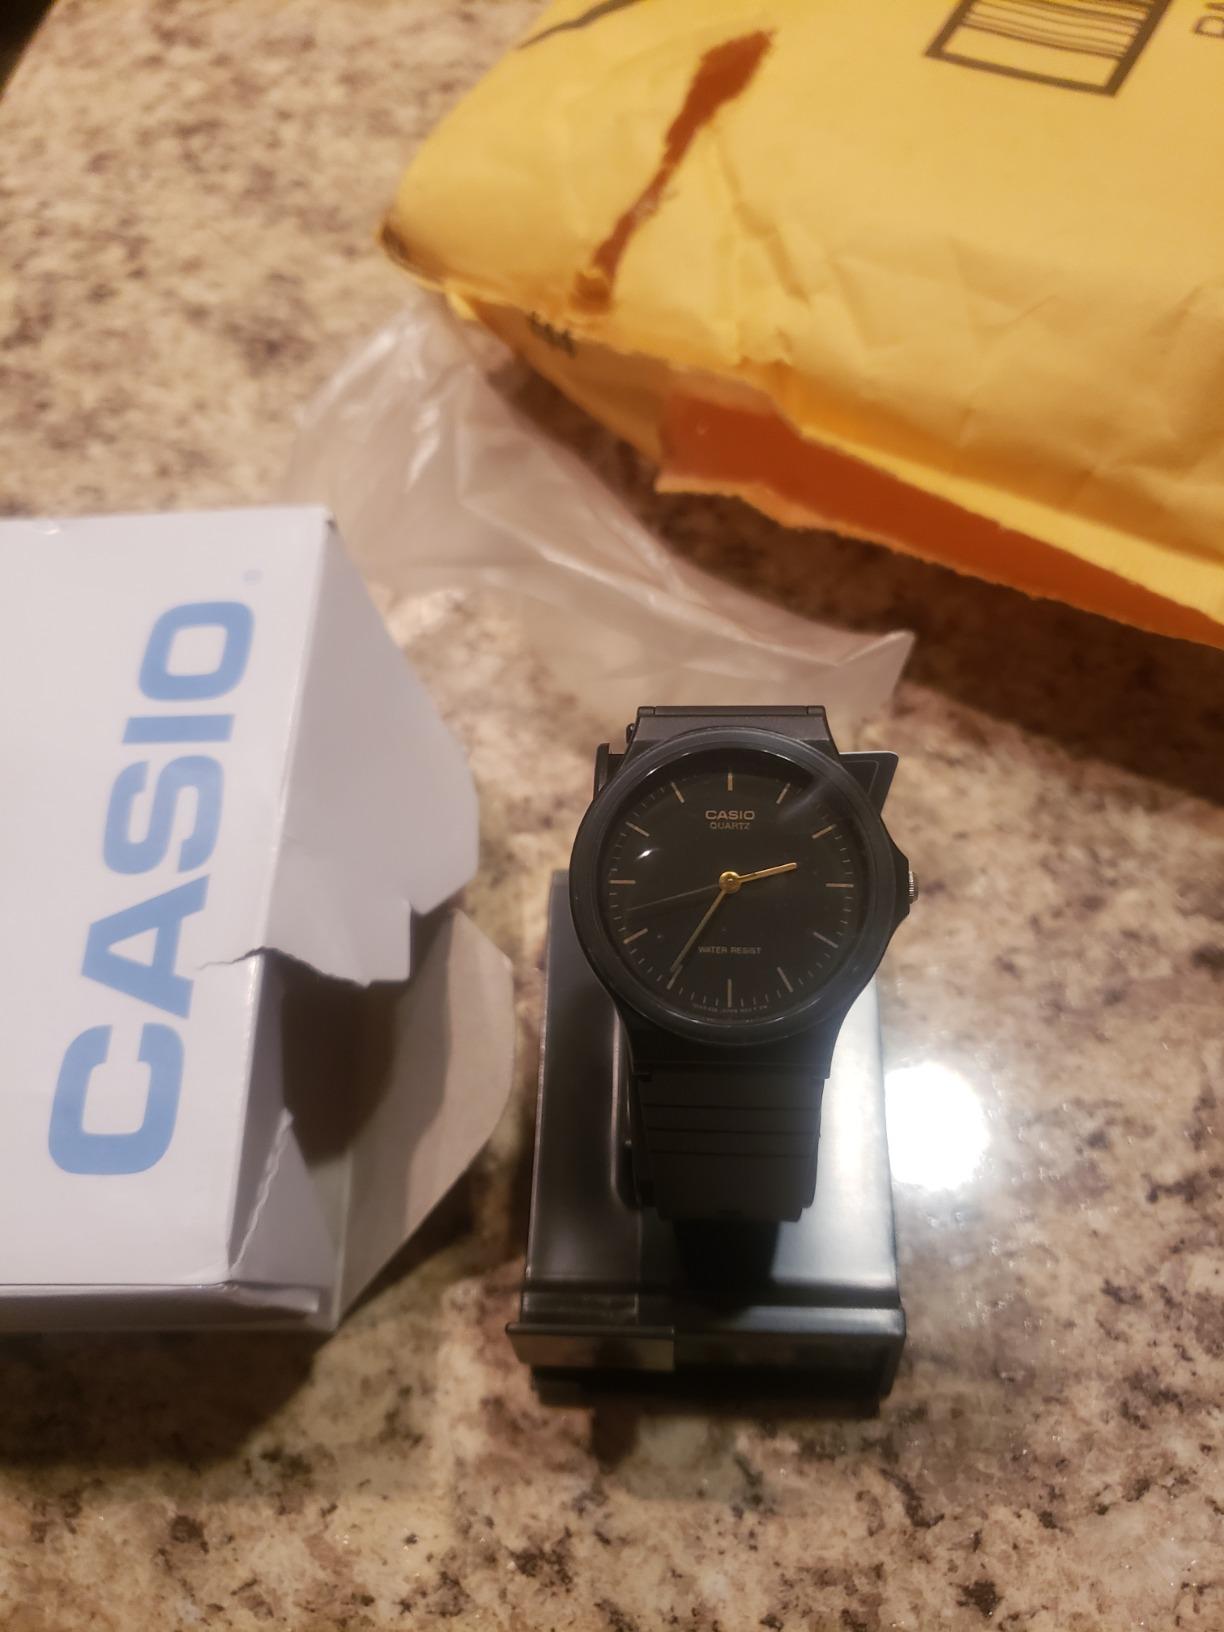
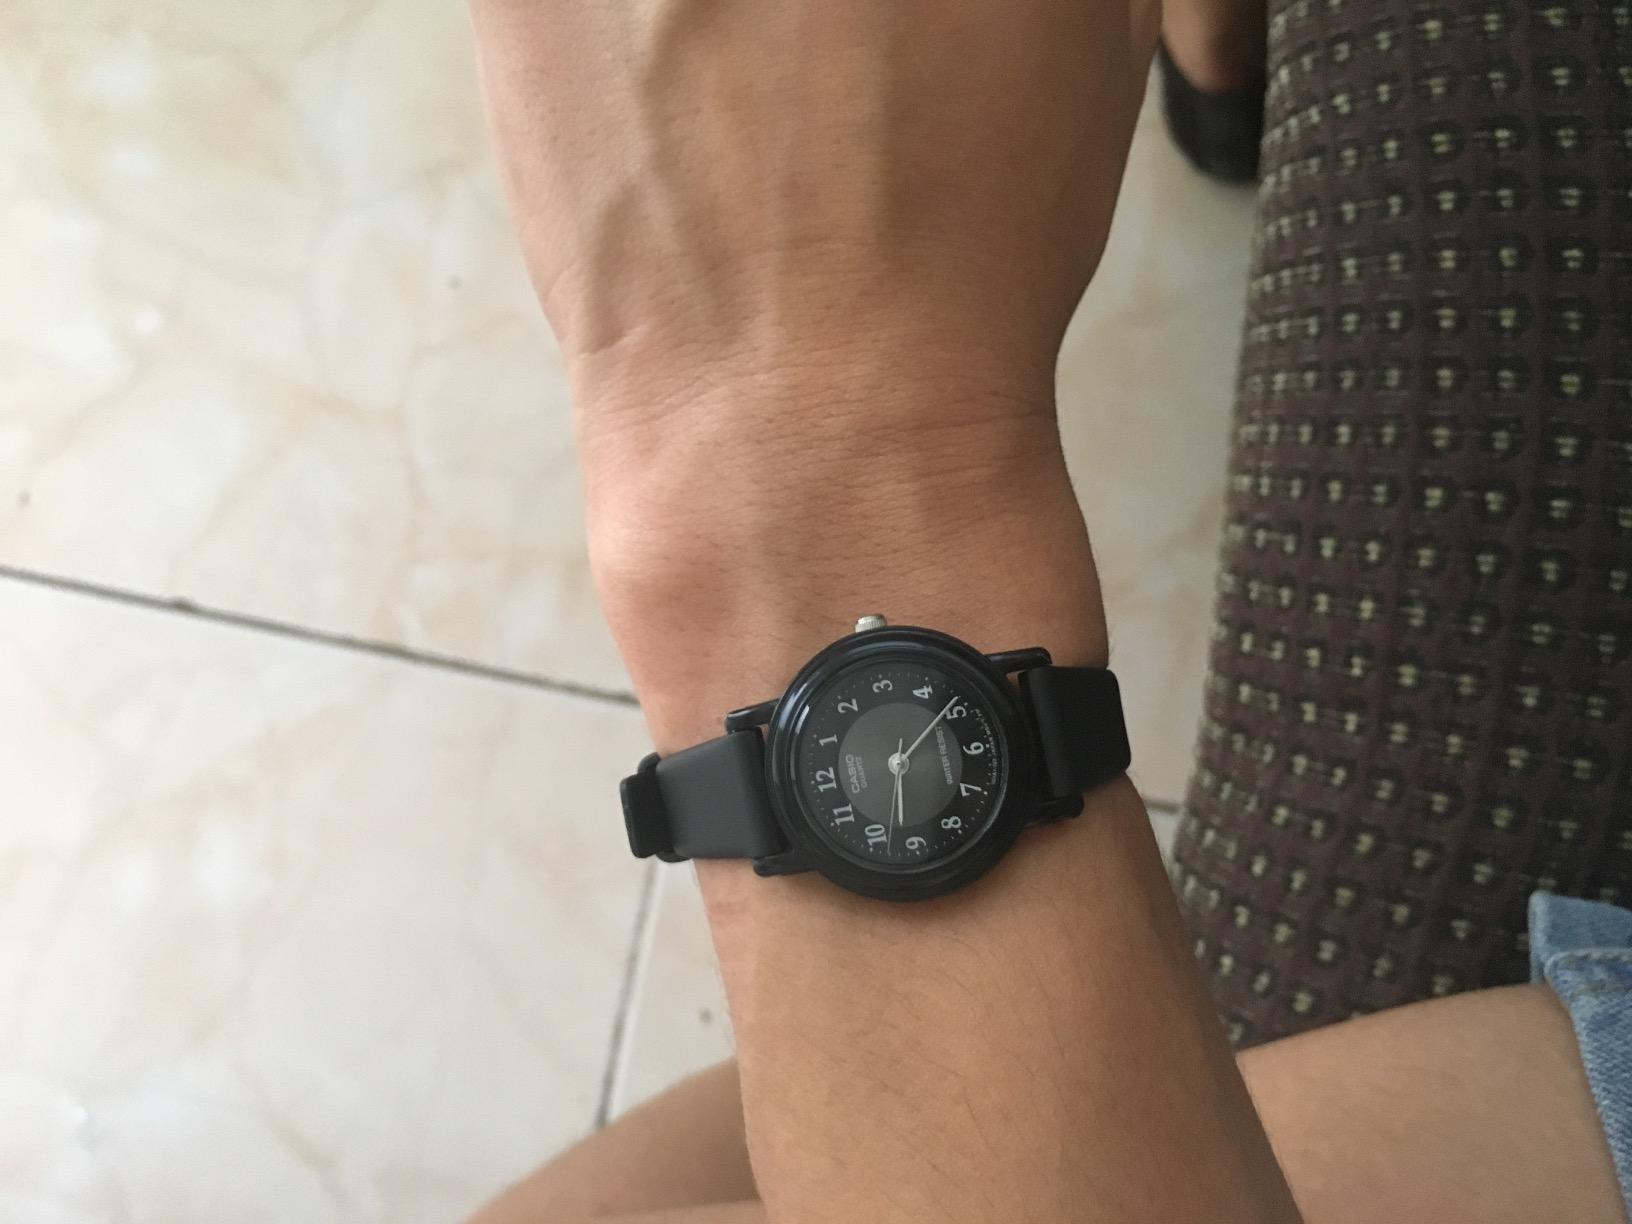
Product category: accessories_watch
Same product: no